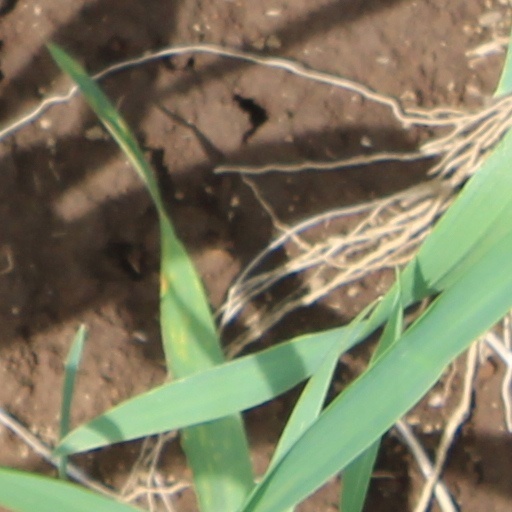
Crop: wheat